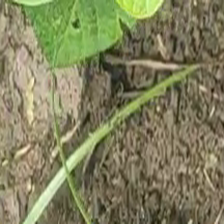
Weed species: Lavhala_(Cyperus_Rotundus)